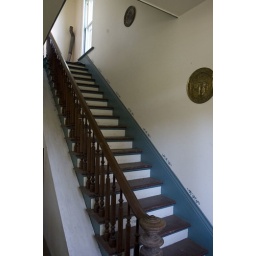
A nice staircase in the old blue house at Harbor Beach.